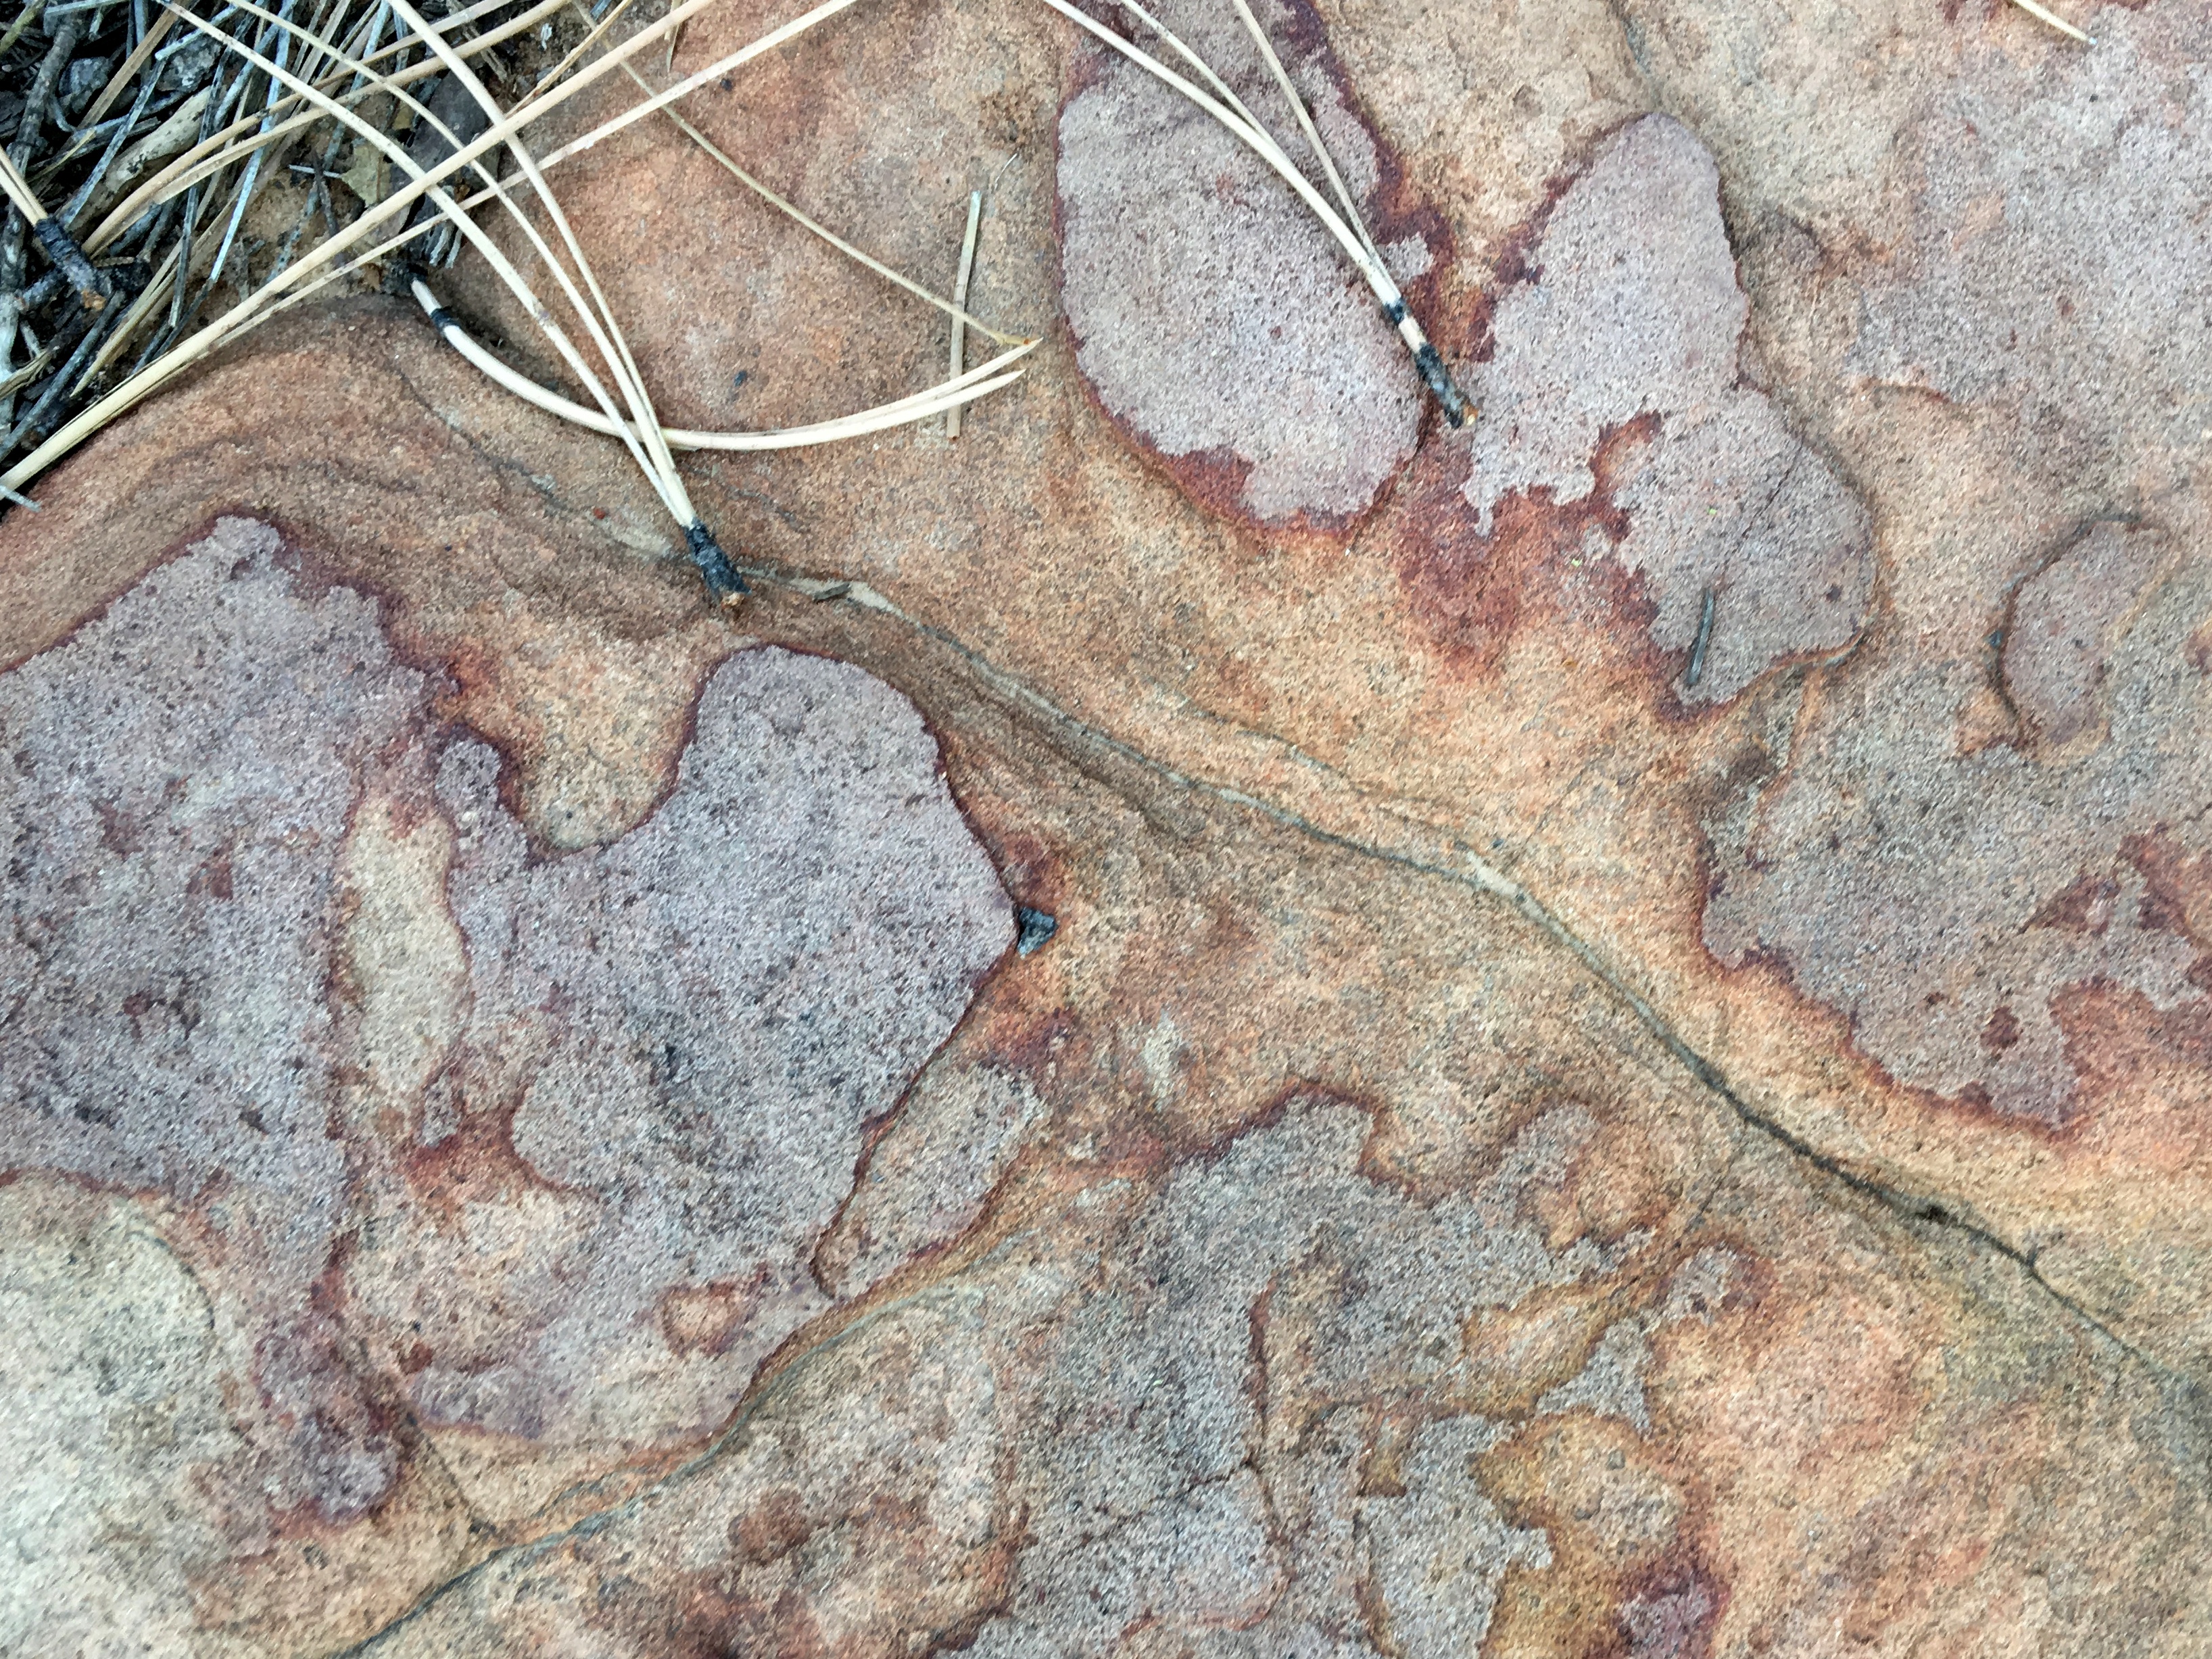
rock, texture, formation, soil, fauna, material, geology